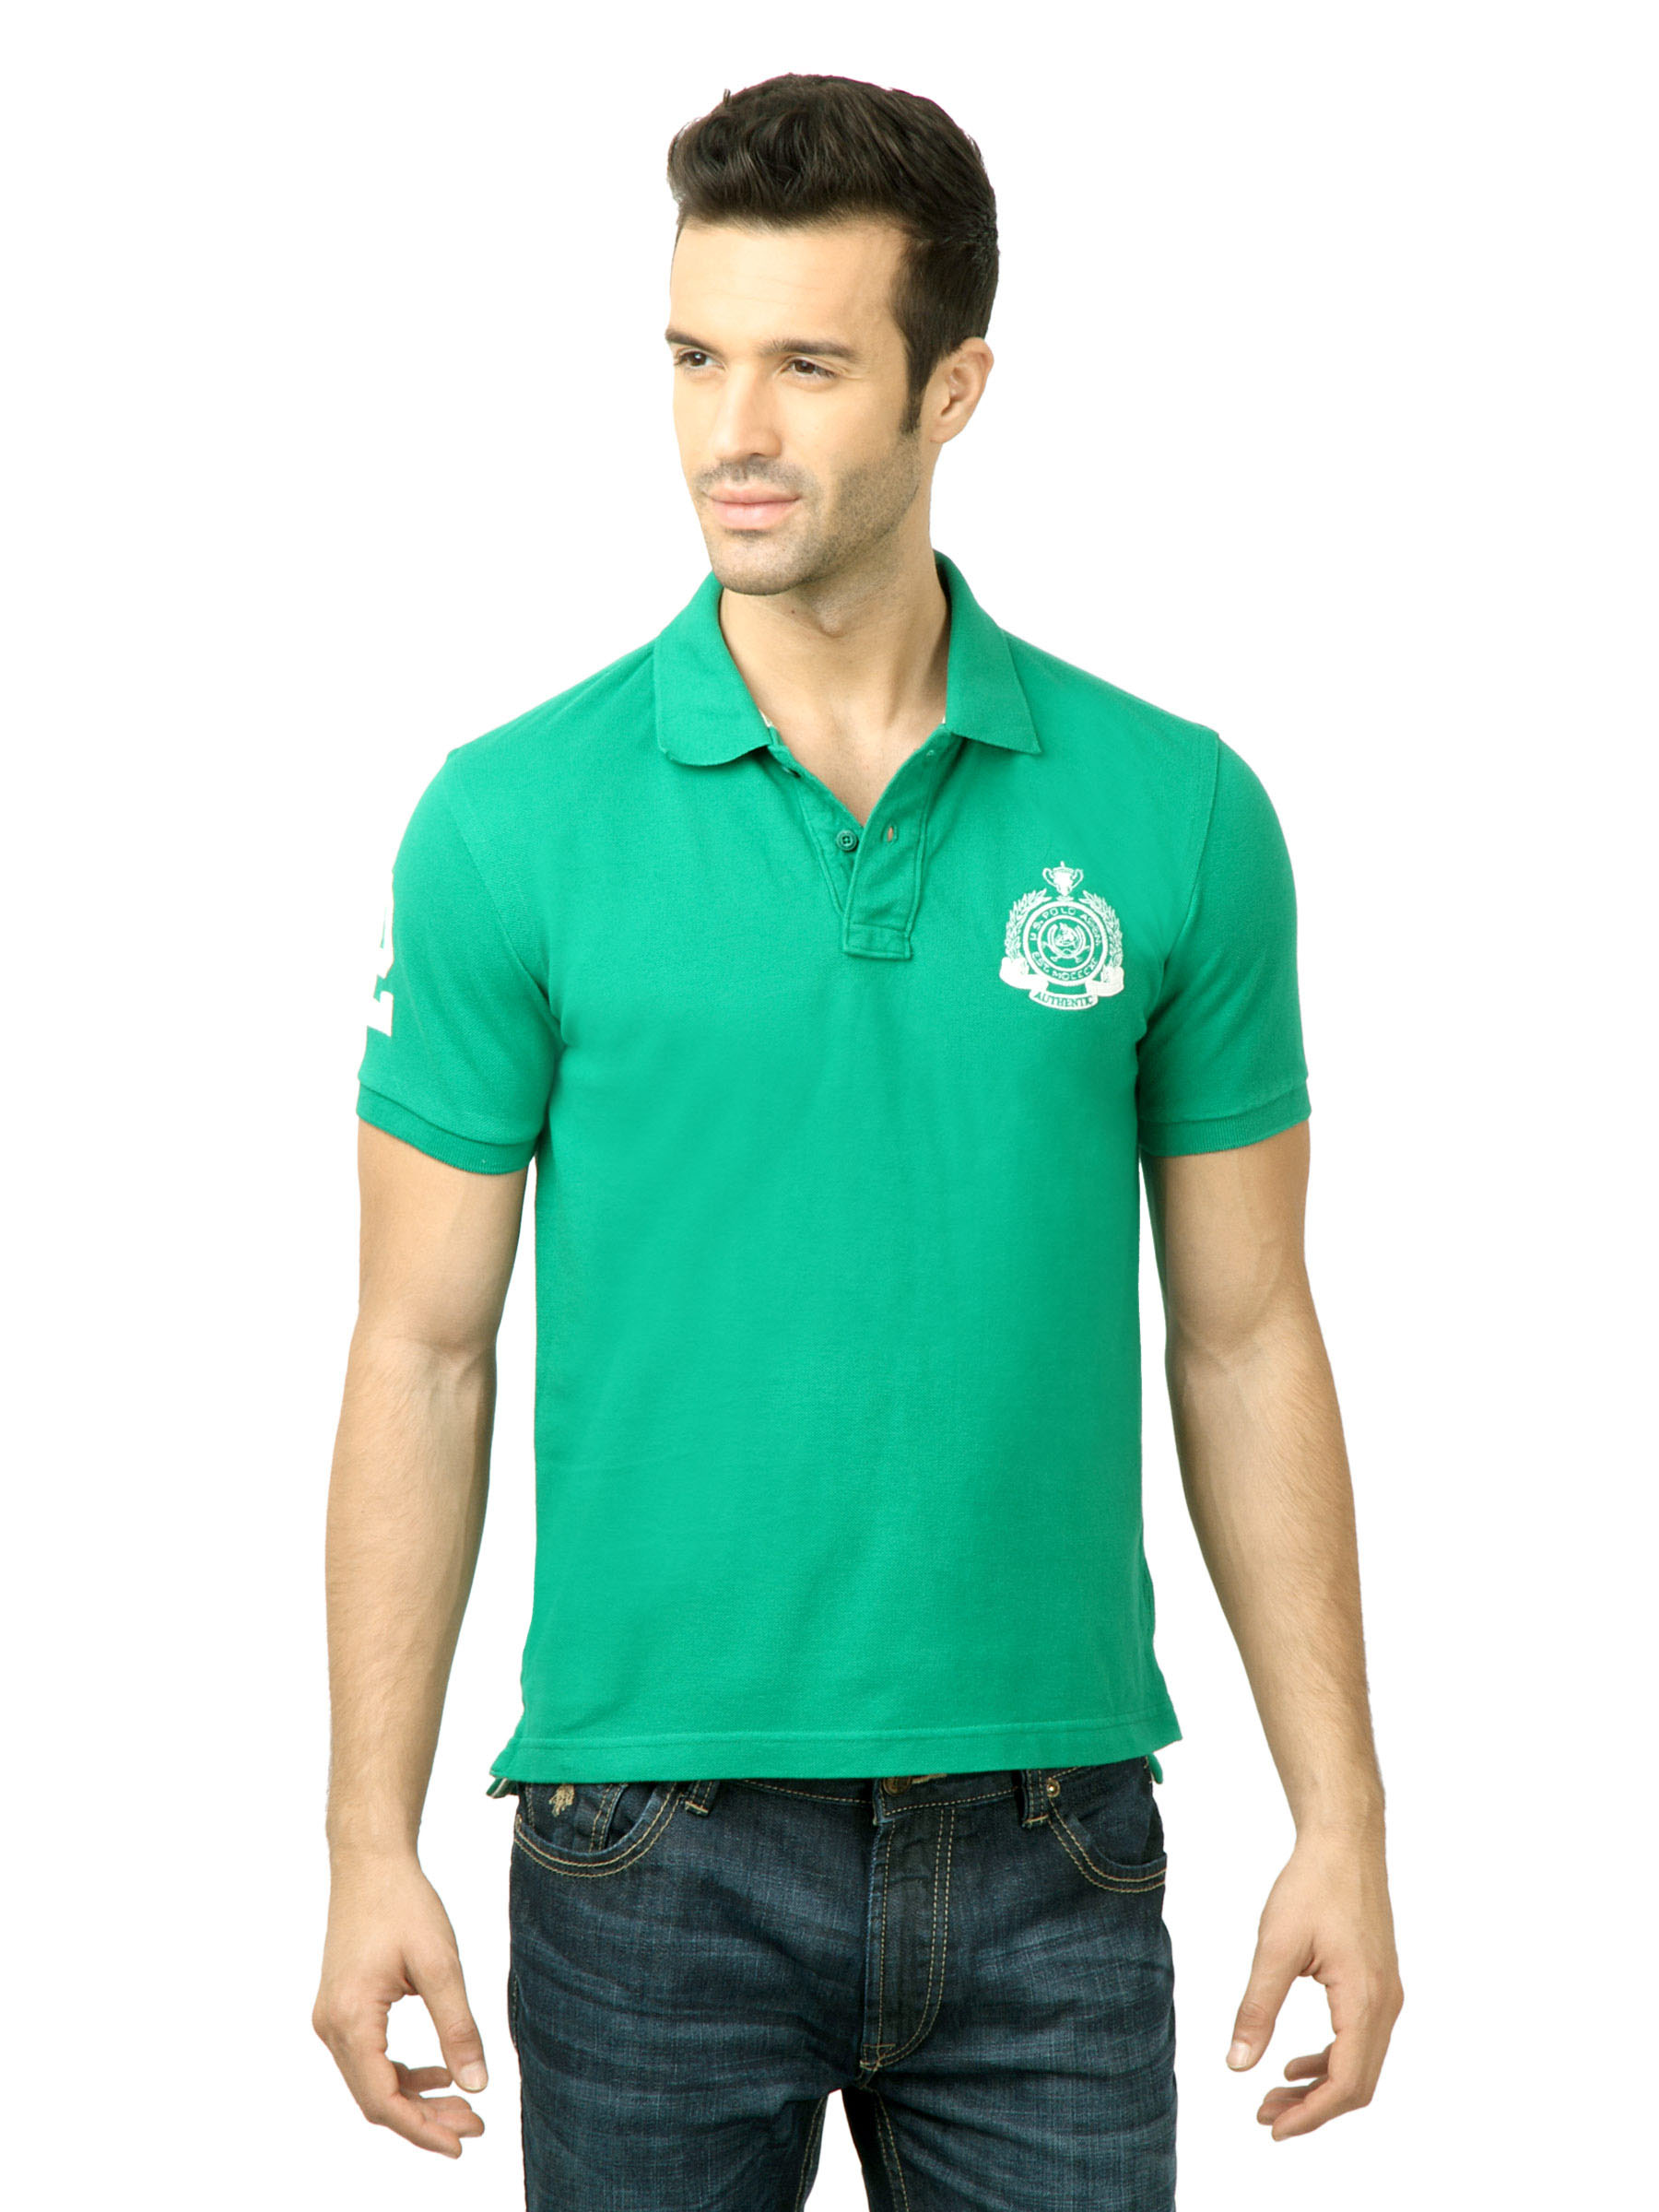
U.S. Polo Assn. Men Solid Green Tshirt
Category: Apparel / Topwear / Tshirts
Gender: Men
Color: Green
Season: Winter 2016
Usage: Casual